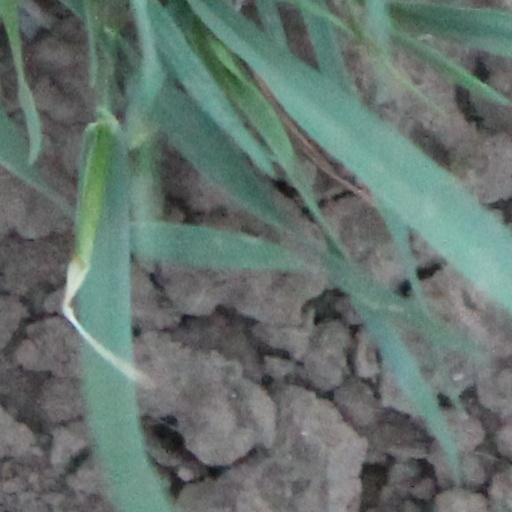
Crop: wheat